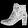
Label: Ankle boot